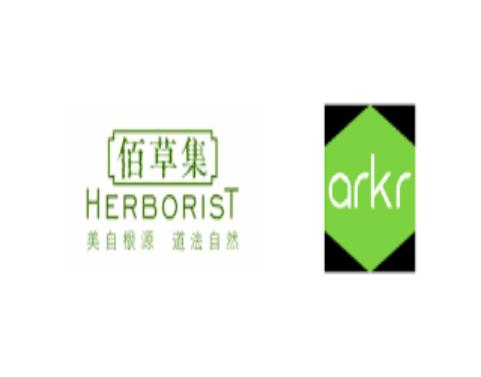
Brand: Herborist
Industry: Necessities